Jawbreaker (film)

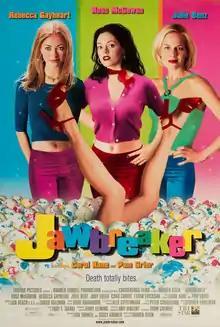
Theatrical release poster

Jawbreaker is a 1999 American teen black comedy crime film written and directed by Darren Stein, and starring Rose McGowan, Rebecca Gayheart, Julie Benz, and Judy Greer. It follows a group of teenage girls in an exclusive clique in their high school who attempt to cover up the murder of their best friend in a prank seemingly gone awry. Carol Kane, Pam Grier, Tatyana Ali, and Charlotte Ayanna appear in supporting roles.